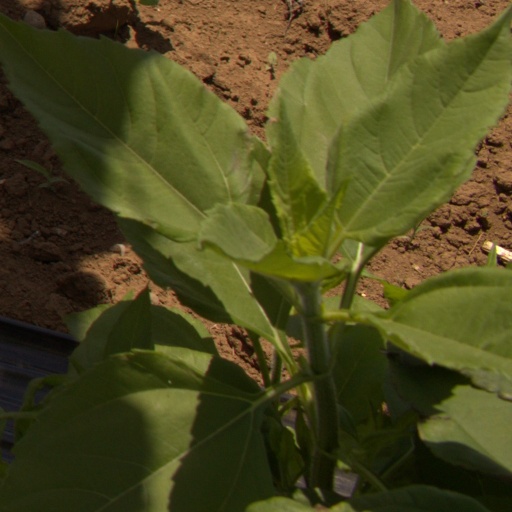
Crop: Jerusalem artichoke